Interstate 275 (Michigan)

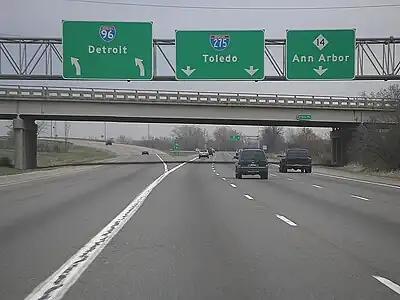
Photograph of the road signage at the split

In the city of Romulus, I-275 begins to take on a more suburban character when it passes the southwestern boundary of the Detroit Metropolitan Wayne County Airport. There is access to the south side of the airport signed at Eureka Road and to the north side at I-94. Between these two interchanges, I-275 begins to run to the northwest. South of I-94, the highway crosses over the same CSX line and a Norfolk Southern Railway (NS) line and north of I-94, it passes a campus of Wayne County Community College and the headquarters of the Visteon Corporation, a major auto parts supplier spun off from Ford Motor Company. Near these two complexes, the freeway turns north again, running parallel and to the east of Haggerty Road. The freeway crosses over another railroad line also used by Amtrak trains from Chicago and Pontiac, US 12 (Michigan Avenue) and M-153 (Ford Road) in Canton. US 12 (Michigan Avenue) and M-153 (Ford Road). I-275 crosses the Lower Branch of the River Rouge north of Michigan Avenue and the Middle Branch north of Ford Road, and it also crosses over a CSX line again. North of the Middle Branch of the River Rouge in Plymouth Township, I-275 crosses Schoolcraft Road and another CSX line from Detroit.